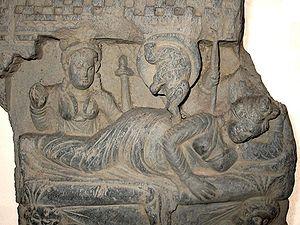
La reine Māyā, encore appelée Māyādevī ou Mahāmāyā, est la première épouse du roi Shuddhodana et la mère du Bouddha. Son nom sanskrit signifie « Pouvoir d'illusion ». En tibétain elle est appelée Gyutrulma.
Le Zenyōmitsu-ji est un temple situé dans l'arrondissement spécial de Setagaya à Tokyo. Le temple appartient à l'école Shingon du Bouddhisme Vajrayana qui attache une importance particulière à l'origine du Bouddhisme et à sa manifestation à travers l'histoire.
Siddhārtha Gautama, dit Shakyamuni ou le Bouddha, est un chef spirituel qui vécut au VIᵉ siècle av. J.-C. ou au Vᵉ siècle av. J.-C., fondateur historique d'une communauté de moines errants qui donnera naissance au bouddhisme.